Force Touch

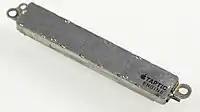
Taptic Engine module used in the iPhone 6s

The touch sensitive surface is either a trackpad or a touch screen. Multiple actuators are mechanically connected to the back of the input surface. The actuators are distributed along the surface, each at a separate contact location, to provide localized haptic feedback to the user. Piezoelectricity is used by actuators to convert the physically-induced vibration or the input displacement into an electrical signal. A controller is configured to activate the actuators in and around the point of contact. The actuators at the point of contact induces waveforms to produce vibration. However, since there are multiple actuators around the point of contact, the vibration can propagate to other locations, thus limiting the localization effect. This is why a second set of actuators induce waveforms to suppress the vibratory cross-talk produced by the first set of actuators. This may be achieved by producing waveforms that provides interference in terms of amplitude, frequency or both. The masking waveforms could also alter the vibration at contact locations by providing a user experience other than just suppressing the propagated vibrations.